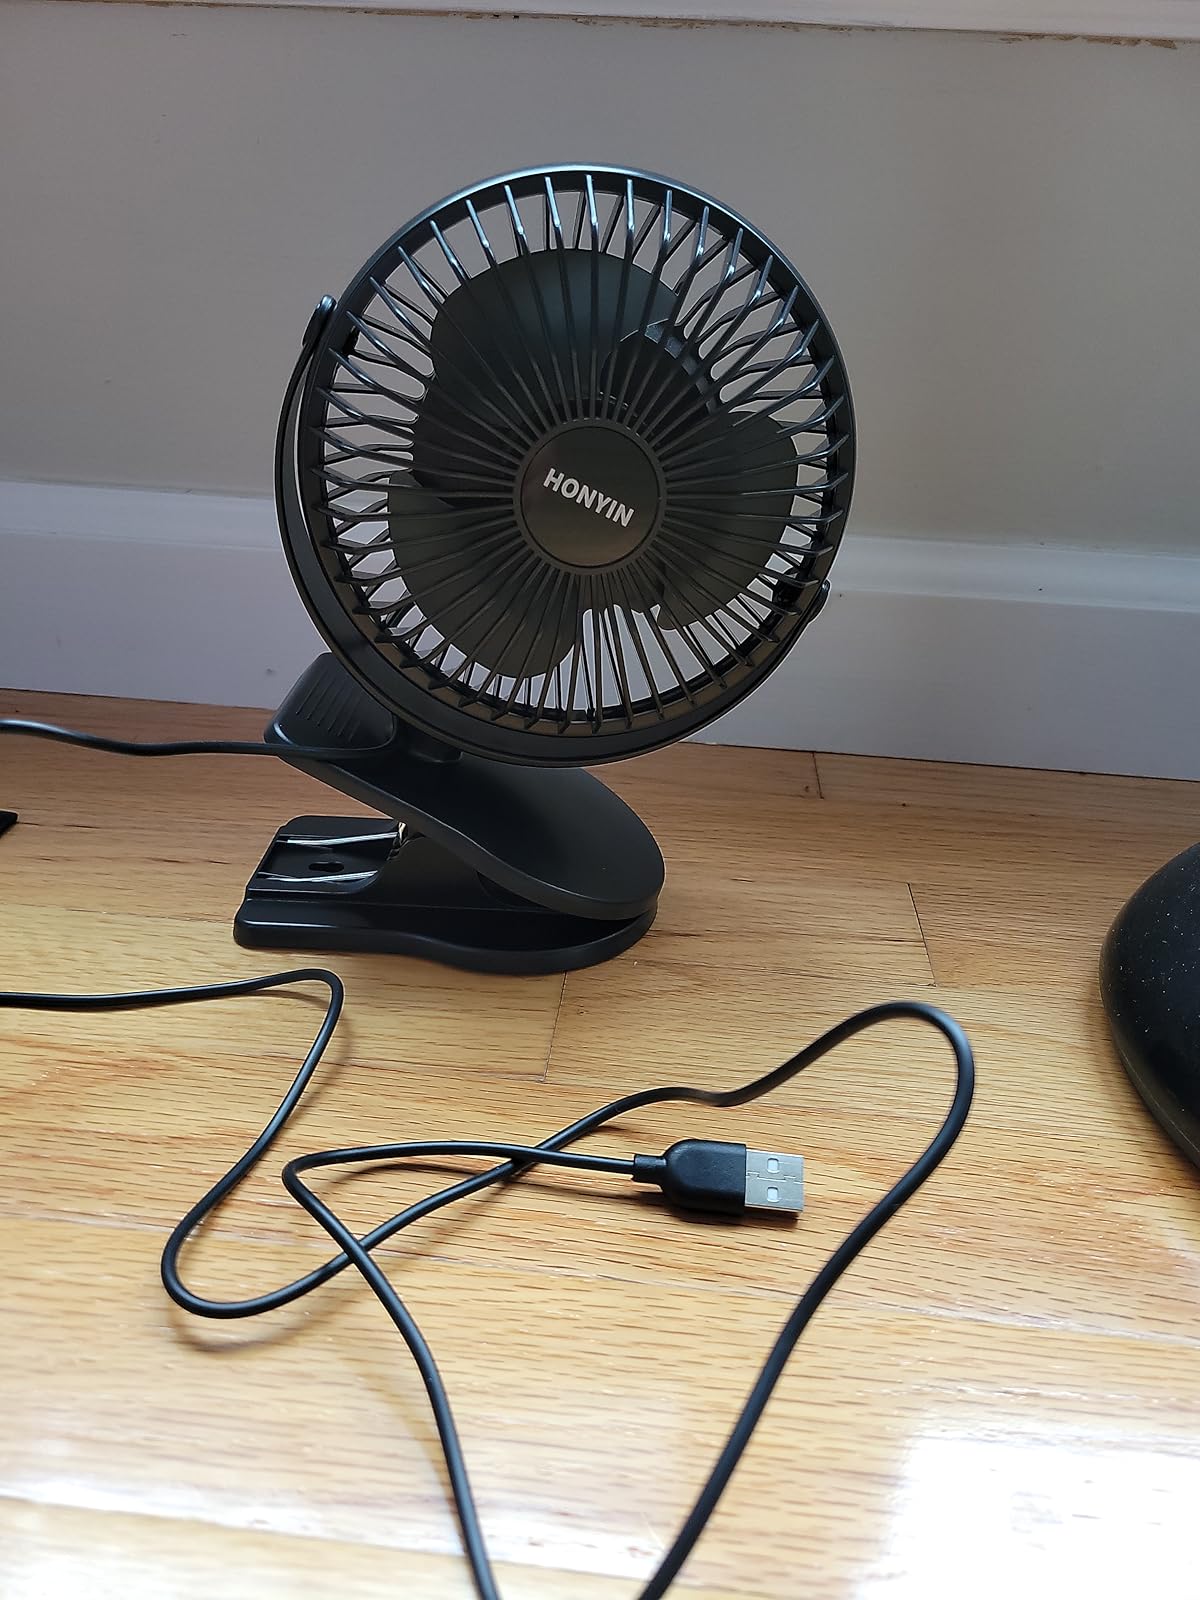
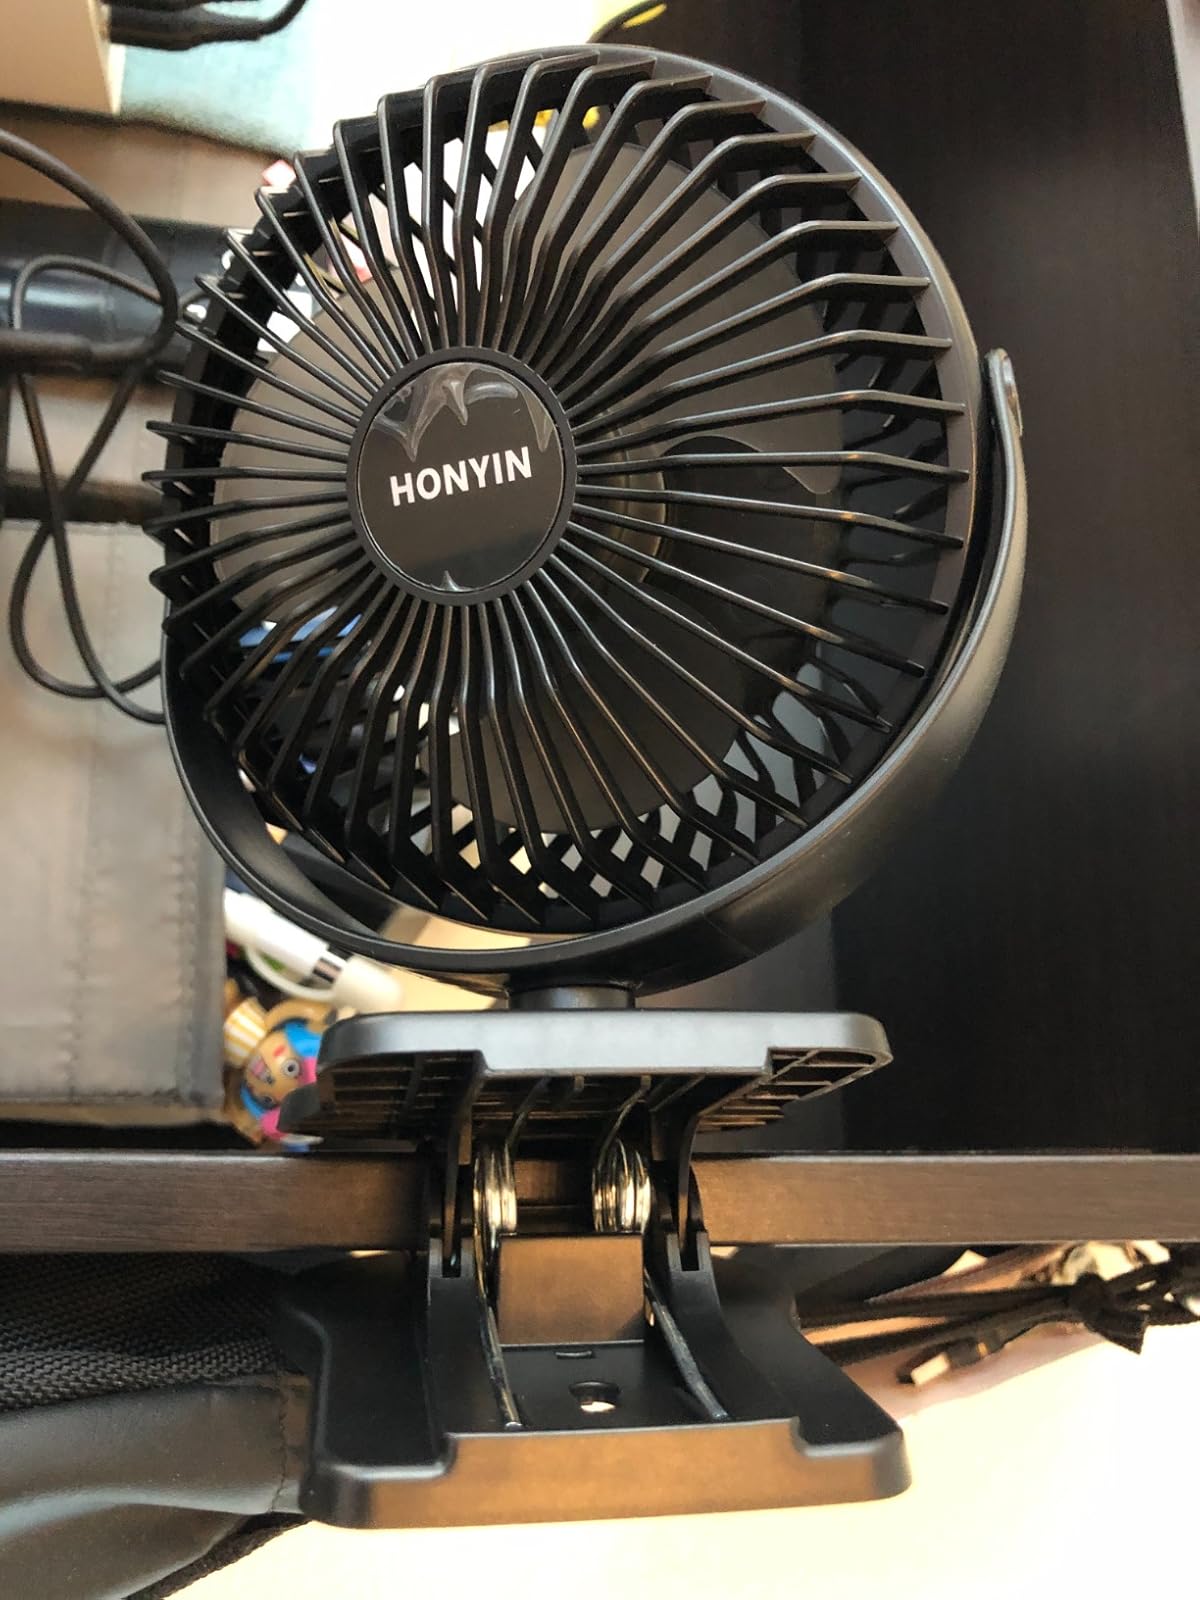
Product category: fan
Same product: yes